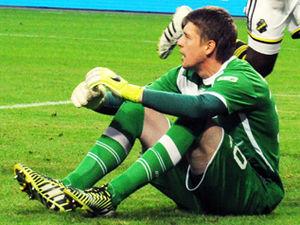
Andrey Aliaksandravitch Harbunow ou Andreï Aleksandrovitch Gorbunov, né le 25 mai 1983 à Moguilev en Biélorussie, est un footballeur international biélorusse qui évolue au poste de gardien de but.